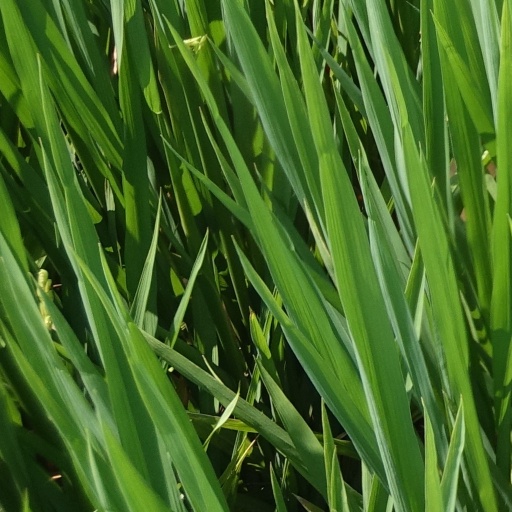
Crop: rice